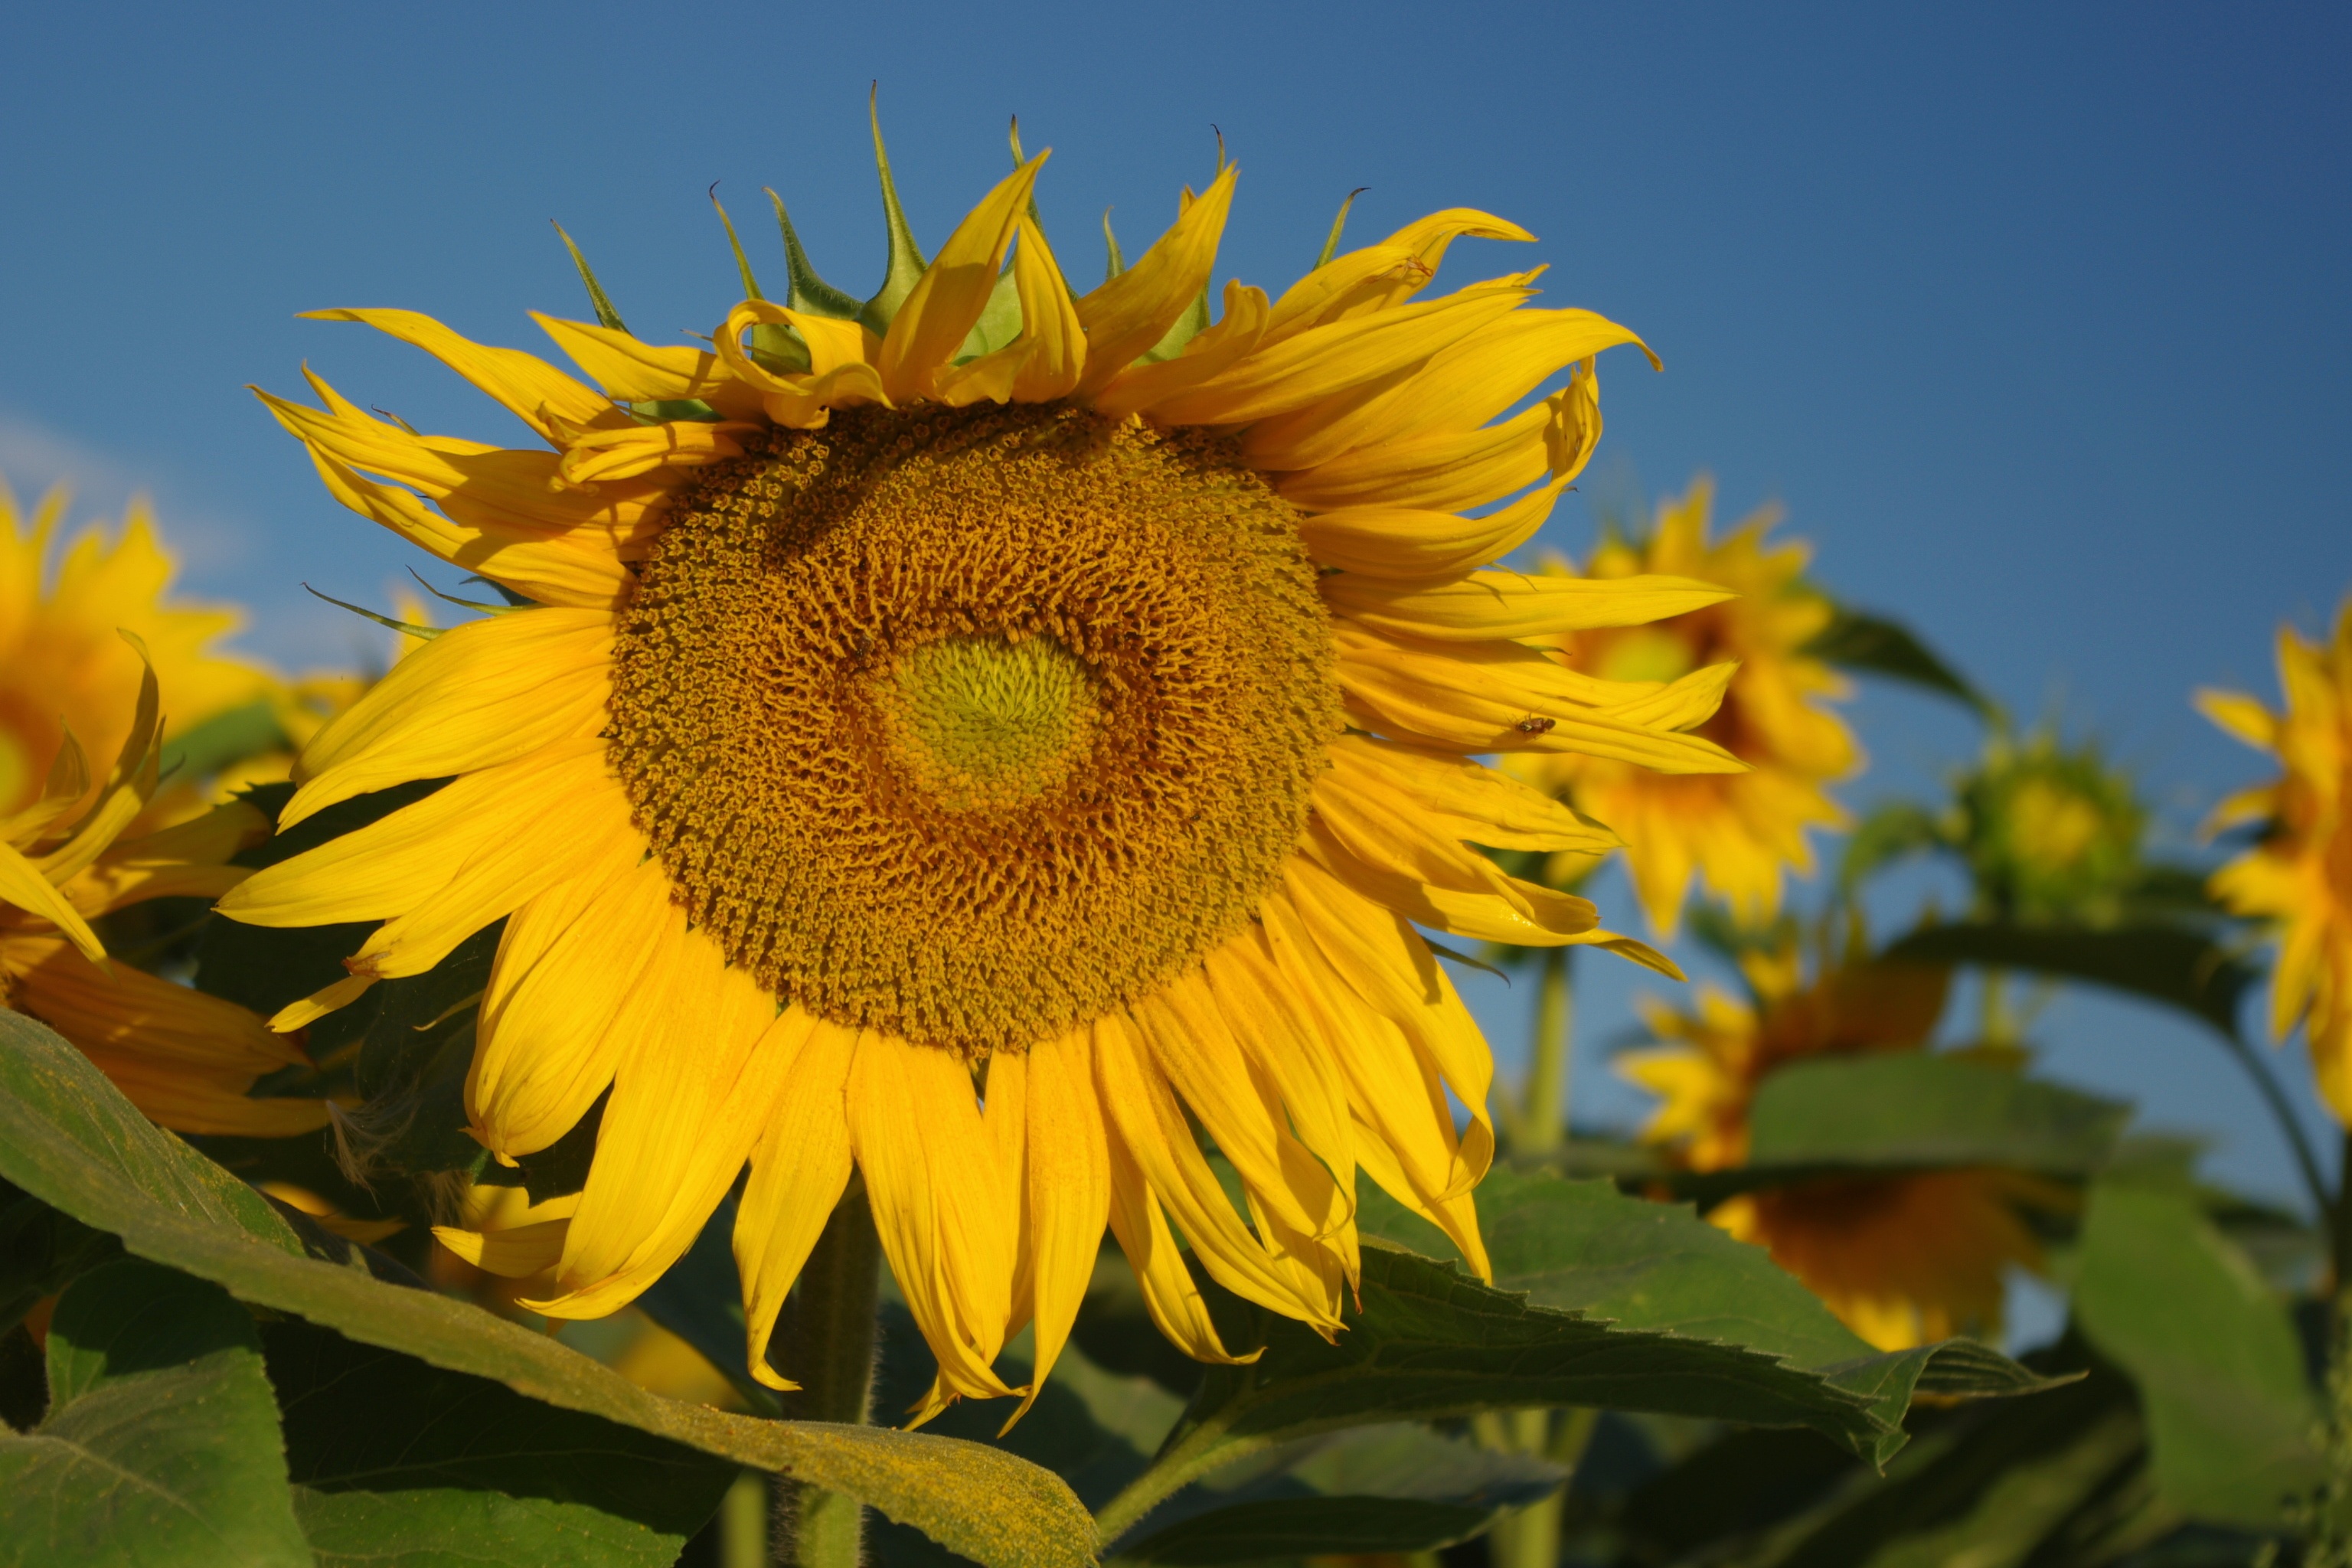
nature, plant, sun, field, flower, petal, summer, heaven, botany, blue, yellow, garden, flora, sunflower, plants, flowers, decorative, vegetarian food, flowering, macro photography, flowering plant, daisy family, asterales, sunflower seed, plant stem, land plant